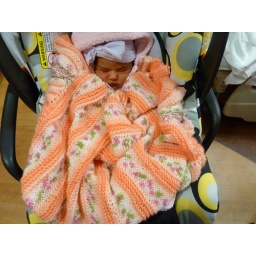
Snuggling up Sophie in the car seat since it's cold outside.